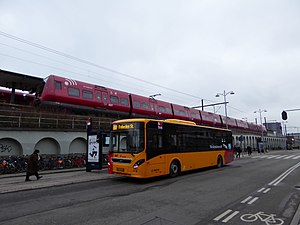
Din Offentlige Transport
DOT samler information om tog, bus og metro.
Din Offentlige Transport er et samarbejde mellem DSB, Movia og Metroselskabet, der samler information om og markedsføring af den kollektiv trafik på Sjælland, Lolland-Falster og de tilstødende øer. DOT står blandt andet bag trafikinformation på knudepunkter, informationskampagner og en officiel hjemmeside med aktuel trafikinformation, køreplaner, billetsalg og praktiske oplysninger på tværs af selskaber og transportmidler.